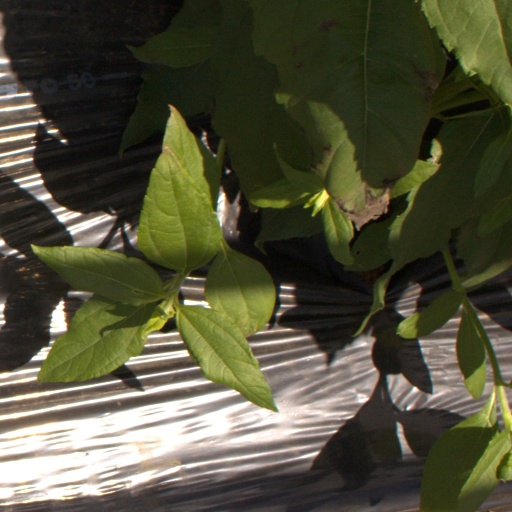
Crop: Jerusalem artichoke